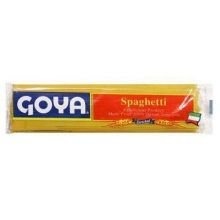
Item Name: Goya Spaghetti, 7-Ounce Units (Pack of 20)
Value: 140.0
Unit: Ounce

Price: 15.445